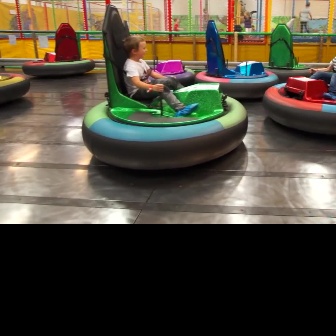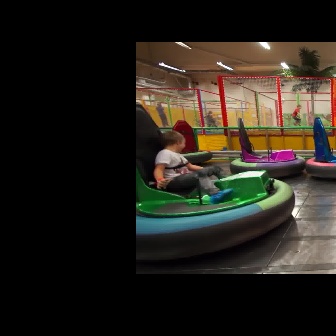
  Please identify the target specified by the bounding box [81,4,247,169] in the first image and locate it in the second image. Return the coordinates in [x_min,y_min,x_max,y_max] format.
Answer: [136,101,294,260]